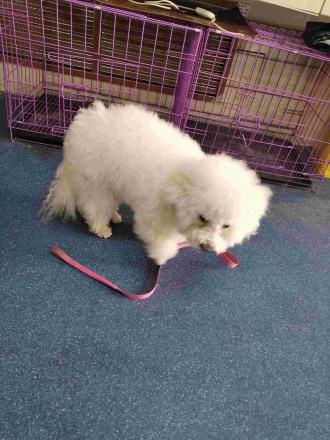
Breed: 3083-n000117-Bichon_Frise